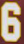
Number: 6